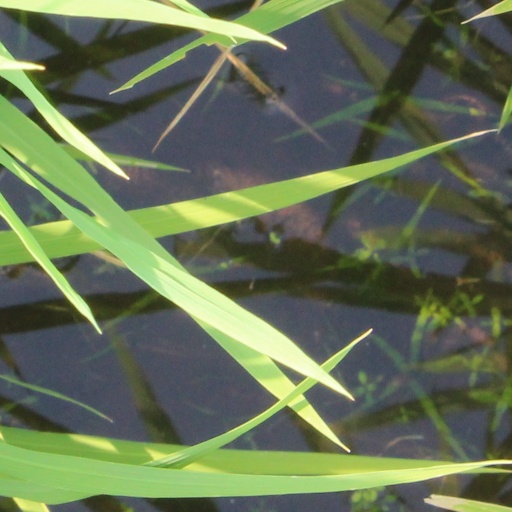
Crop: rice